Salmonellosis

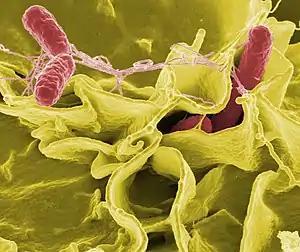
Electron micrograph showing "Salmonella typhimurium" (red) invading cultured human cells

Salmonellosis is a symptomatic infection caused by bacteria of the "Salmonella" type. It is the most common disease to be known as food poisoning (though the name refers to food-borne illness in general). These are defined as diseases, usually either infectious or toxic in nature, caused